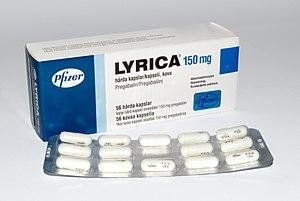
La prégabaline est un médicament utilisé dans le traitement des douleurs neuropathiques, de l'épilepsie et du trouble anxieux généralisé.